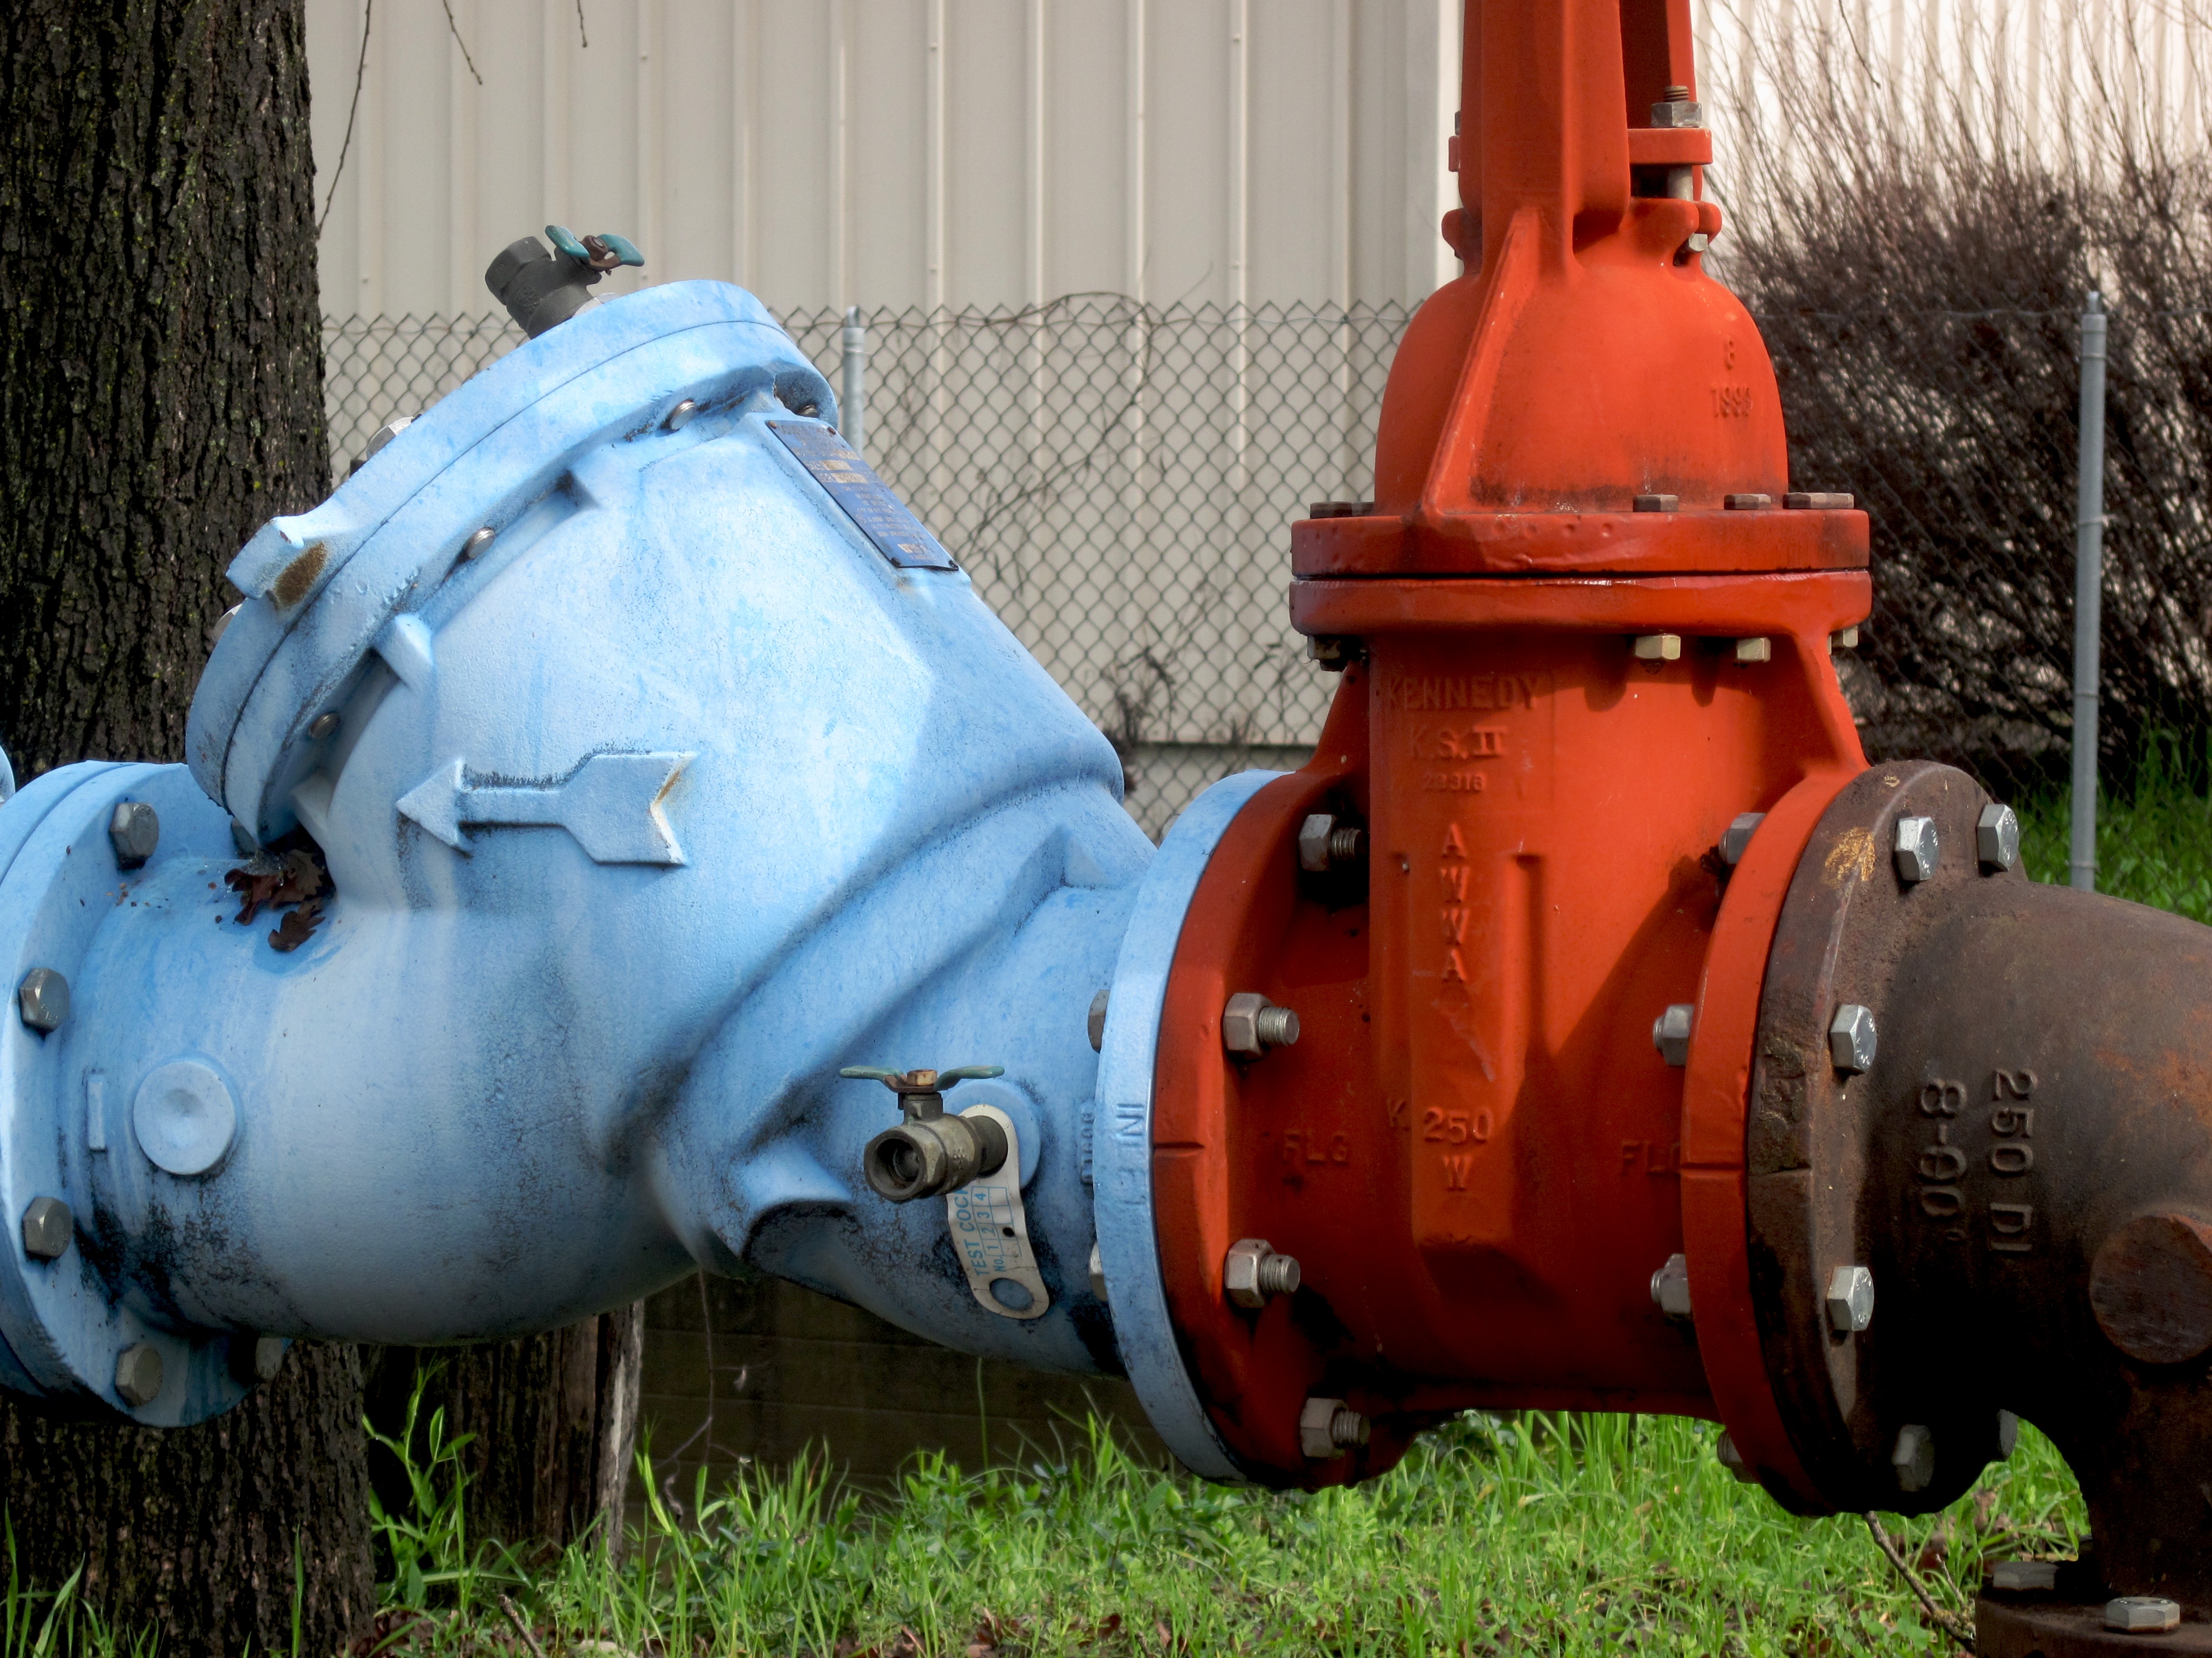
machine, fire hydrant, engine, fiveku